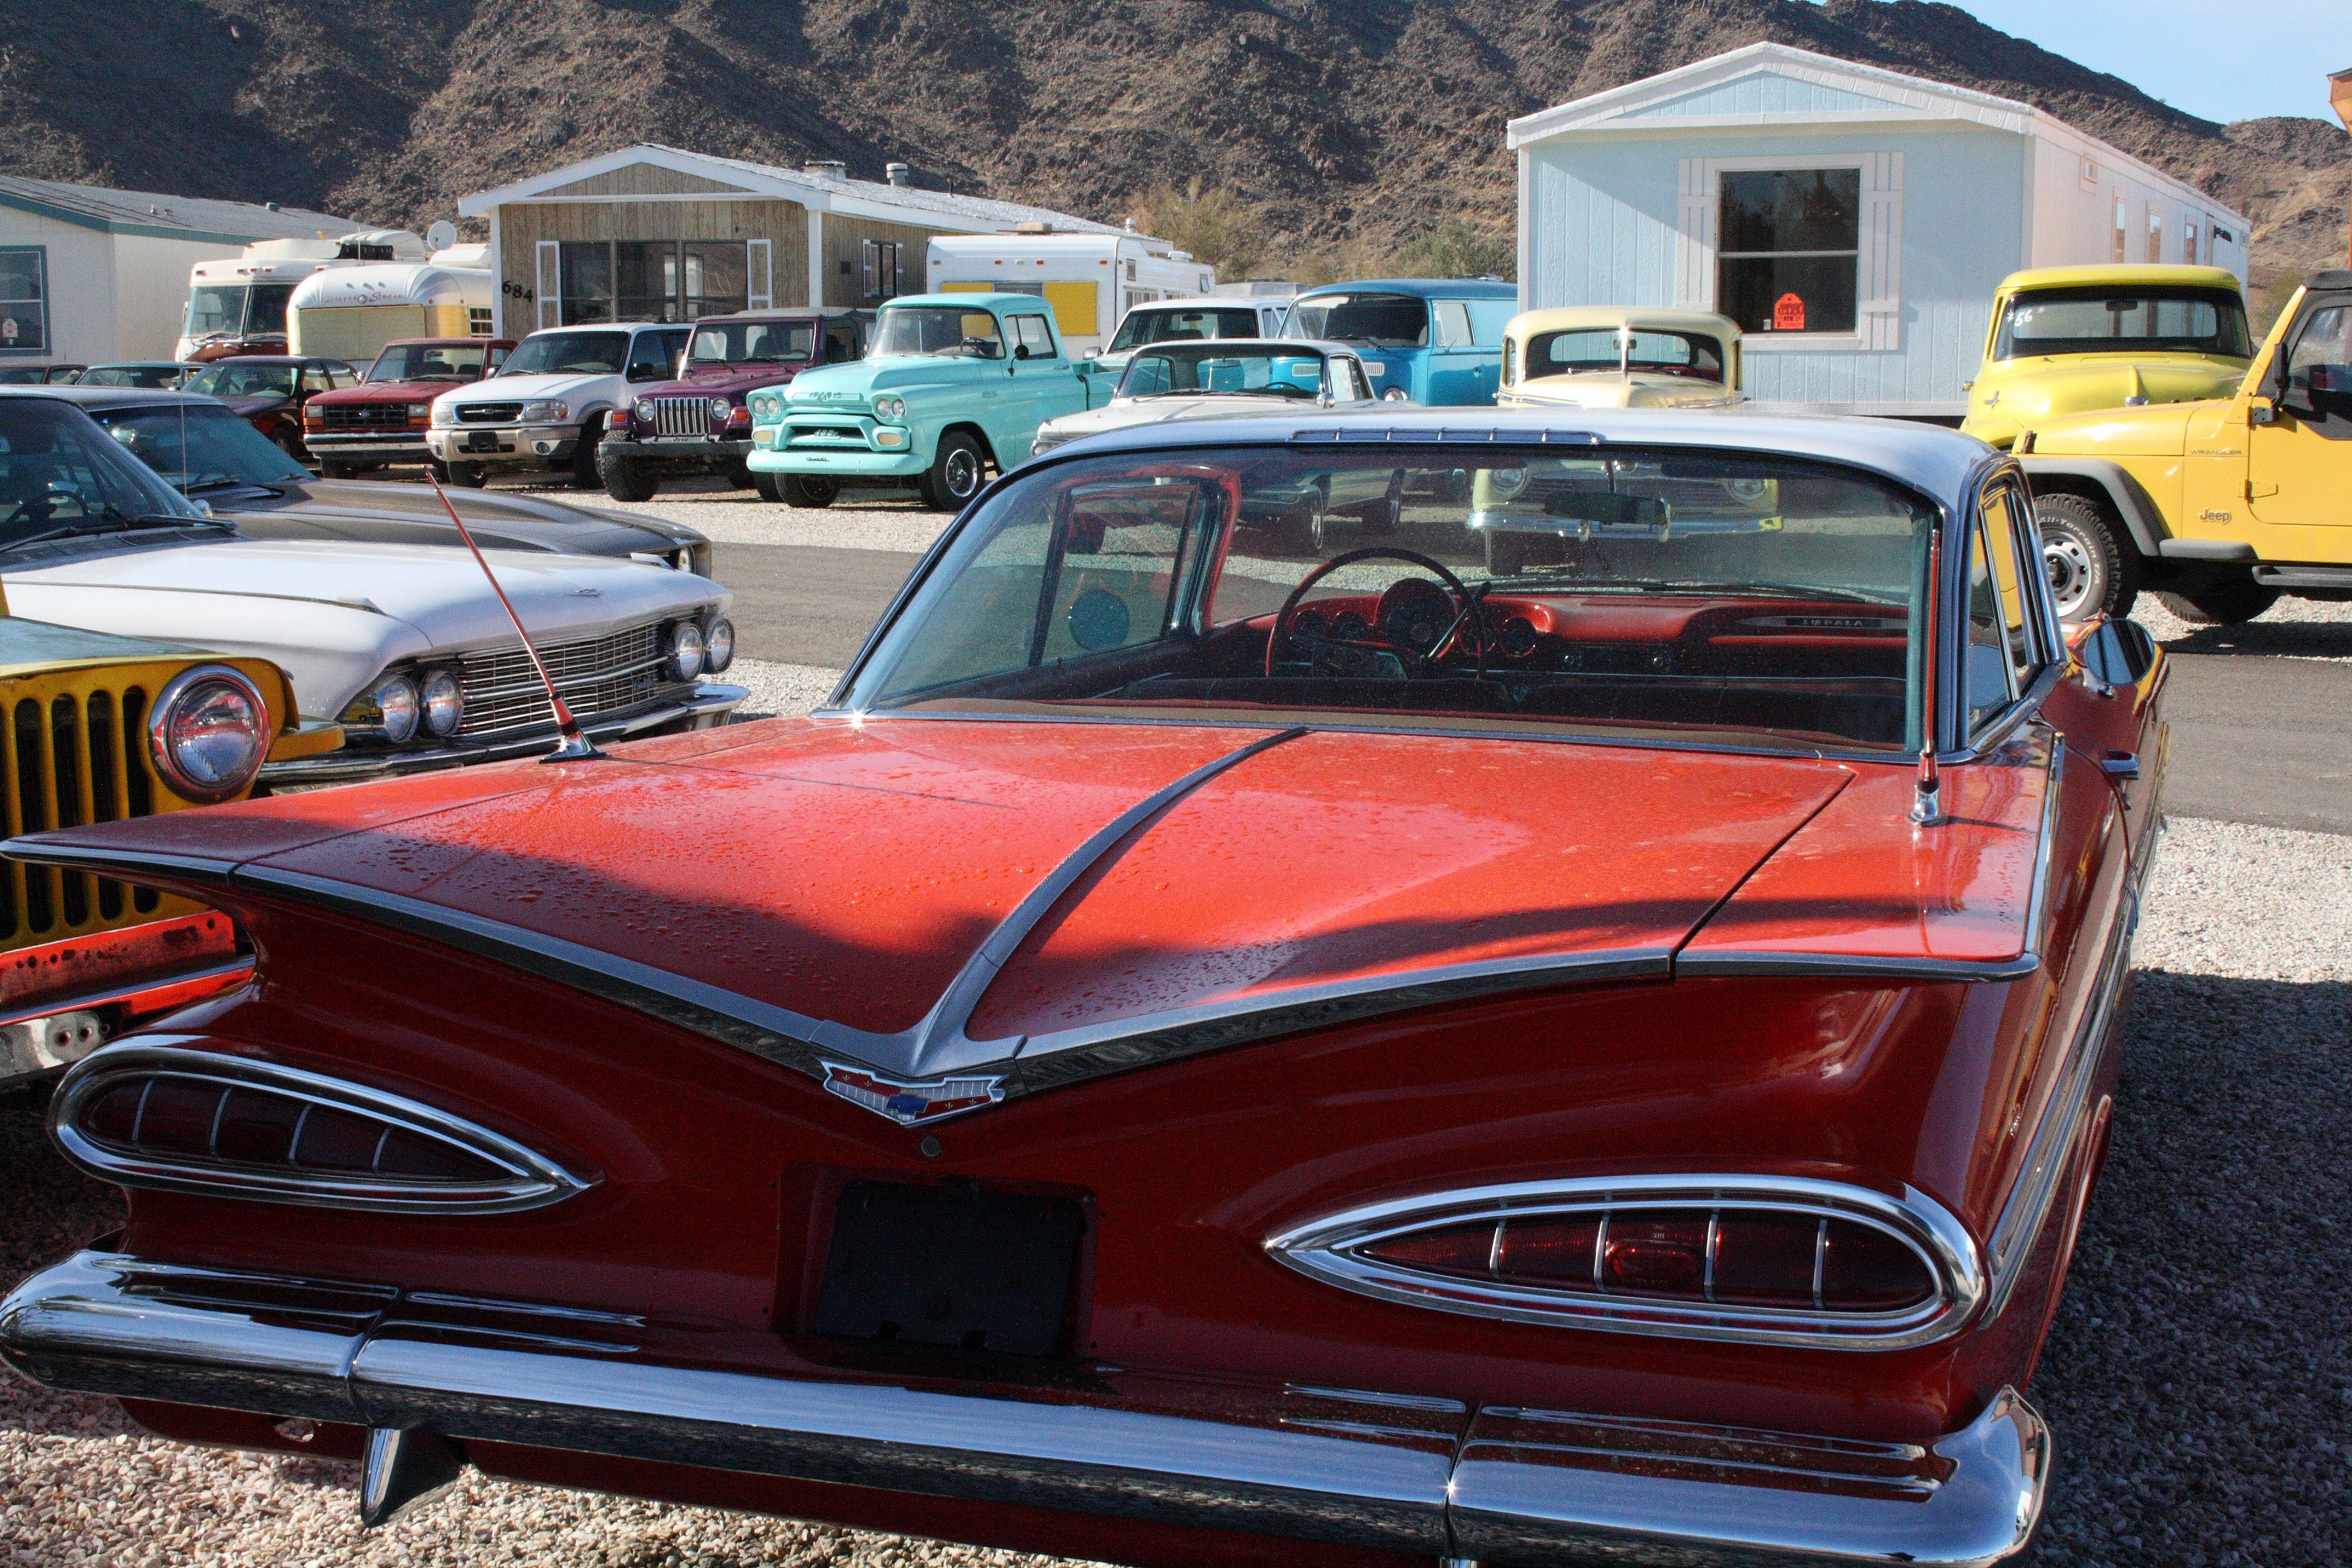
car, vehicle, usa, auto, sports car, motor vehicle, vintage car, arizona, muscle car, sedan, oldtimer, chevrolet, convertible, pkw, antique car, auto show, land vehicle, quartzsite, automobile make, automotive exterior, automotive design, luxury vehicle, full size car, custom car